Imperial election

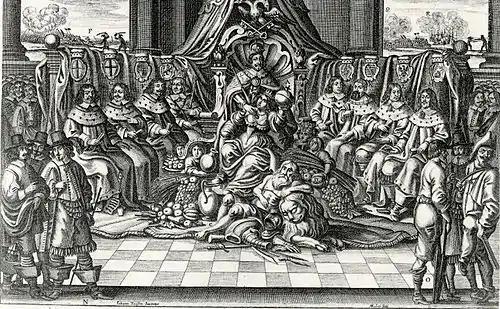
The Emperor and the eight electors (of Trier, Cologne, Mainz, Bohemia, Bavaria, Saxony, Brandenburg and the Electorate of the Palatinate). Copper engraving by Abraham Aubry, Nuremberg, 1663/64.

The secular electoral seats were hereditary. However, ecclesiastical electors (and other prince-bishops) were elected by the cathedral chapters as religious leaders, but simultaneously ruled as princes of a territory of imperial immediacy (which usually comprised a part of their diocesan territory). Thus the prince-bishoprics were elective monarchies too. The same holds true for prince-abbeys, whose prince-abbots or prince-abbesses were elected by a college of clerics and imperially appointed as princely rulers in a pertaining territory.